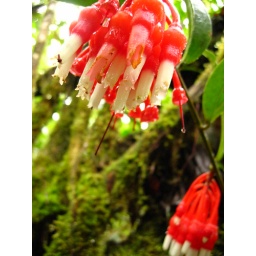
cloud forest flowers near Zamora